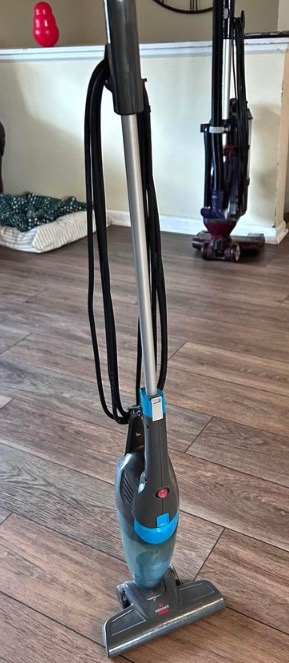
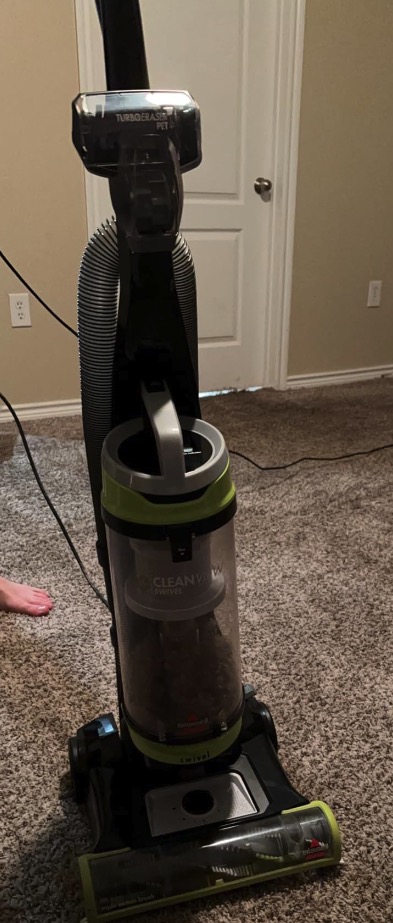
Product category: items_vacuum
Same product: no